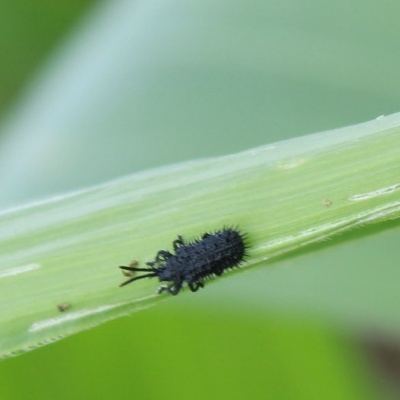
Crop: Maize
Condition: leaf beetle